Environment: real
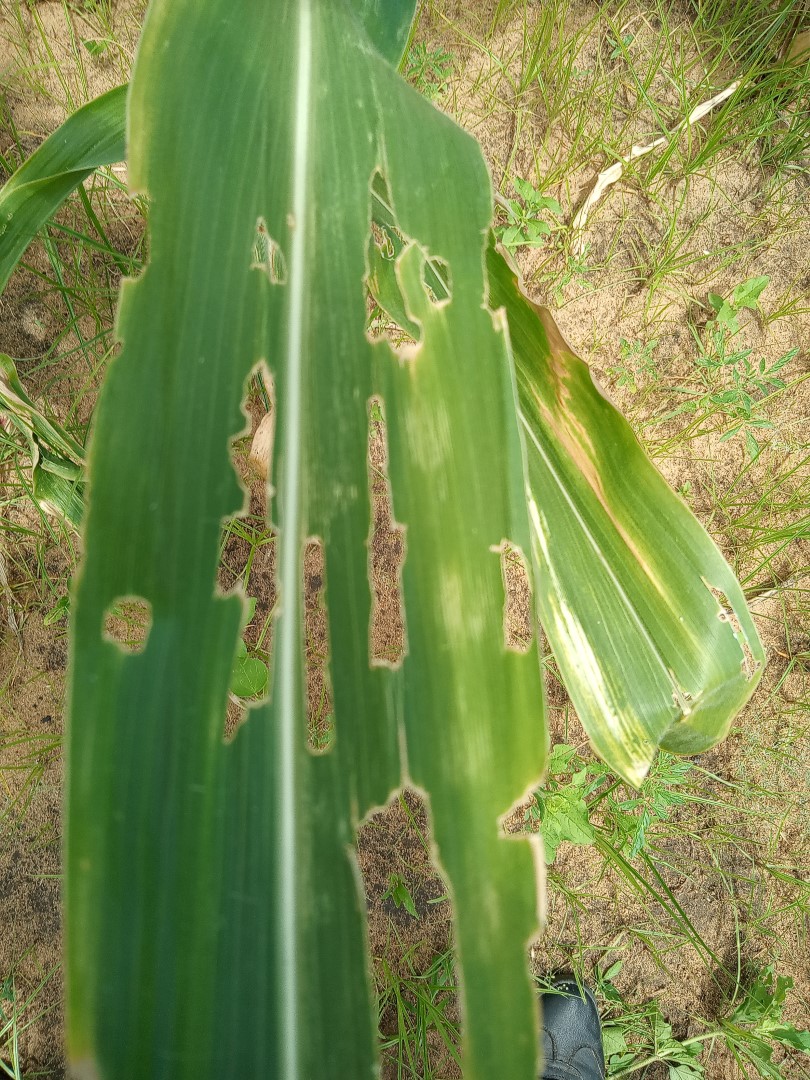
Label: fall_armyworm